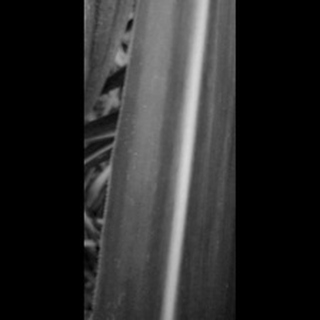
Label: sugarcane_yellow_leaf_disease